Aldershot Garrison

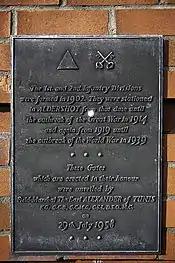
1st & 2nd Infantry Division Gates at Aldershot's Royal Garrison Church - All Saints

In the late 1870s, it was decided that the original hutted camp needed to be replaced with some more permanent structures. When the wooden huts had been built in the 1850s, the contractor had guaranteed the huts for 13 years; in practice, many of those huts were still serving their purpose some 30 years later. In November 1881, the first steps were taken to convert the hutted camp into permanent barracks. At this time, the first two brick buildings were constructed in North Camp; this was quickly followed by the construction of a number of larger brick-built bungalows to replace the previous wooden designs. Government House was built as the garrison commander's house in 1883. Between 1889 and 1893, the remaining wooden buildings, in both North Camp and South Camp, were replaced by brick buildings. Major-General Sir Evelyn Wood had recently been appointed General Officer Commanding at Aldershot and was keen to push forward the building of the new accommodation. It was also, at his request, that a convention for naming the barracks was formulated. Wood advocated that the new barracks should all be named to commemorate famous British victories; initially this proposal met with some resistance, but was eventually adopted. The barracks in Stanhope Lines took names from the famous battles of the Napoleonic Wars and those in Marlborough Lines took names from Marlborough's campaigns. The Military Headquarters Building in Steeles Road was completed in 1895.